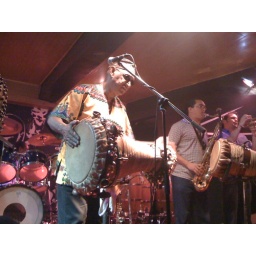
Music in jazz place (masquerading as red telephone box) on La Rampa